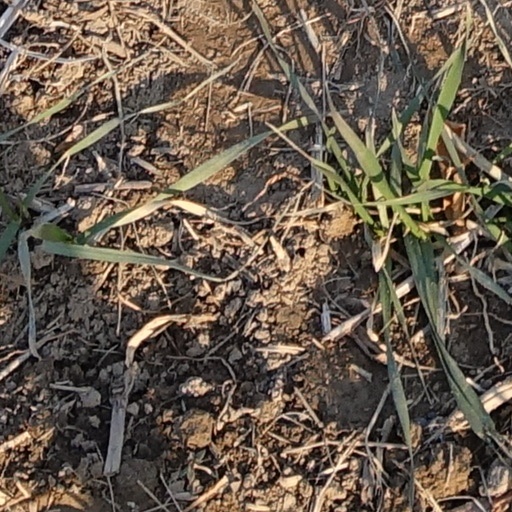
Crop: wheat